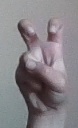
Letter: toot